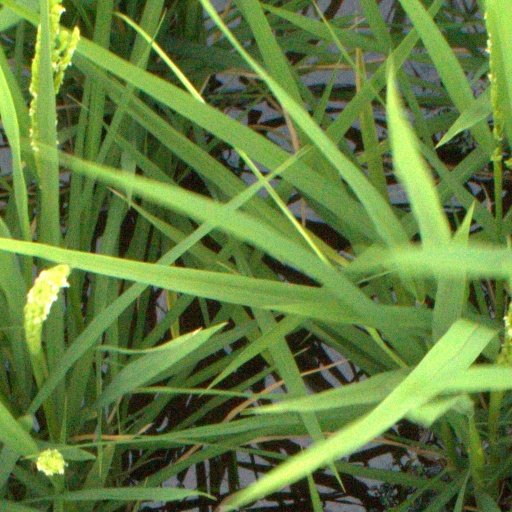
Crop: rice